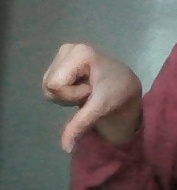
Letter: waw